Japanese street fashion

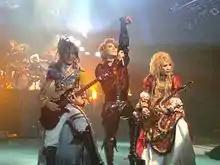
Visual band Versailles

Visual is a style created in the mid-1980s by Japanese musicians consisting of striking makeup, unusual hair styles, and flamboyant costumes, similar to Western glam rock and glam metal. Androgyny is also a popular aspect of the style. Some of the more well-known and influential artists of the style include X Japan, Luna Sea, Versailles, The Gazette, Mejibray, Royz, L'Arc-en-Ciel, An Cafe, Malice Mizer, and Diaura.